Night Driver (video game)

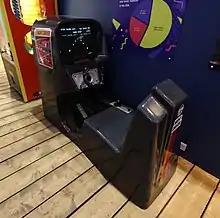
A "Night Driver" arcade machine

Two other first-person racing games were released shortly afterwards: Midway's "Midnight Racer" in November 1976 (later branded as "Datsun 280 ZZZAP" in March 1977) and Micronetics' "Night Racer" in March 1977.